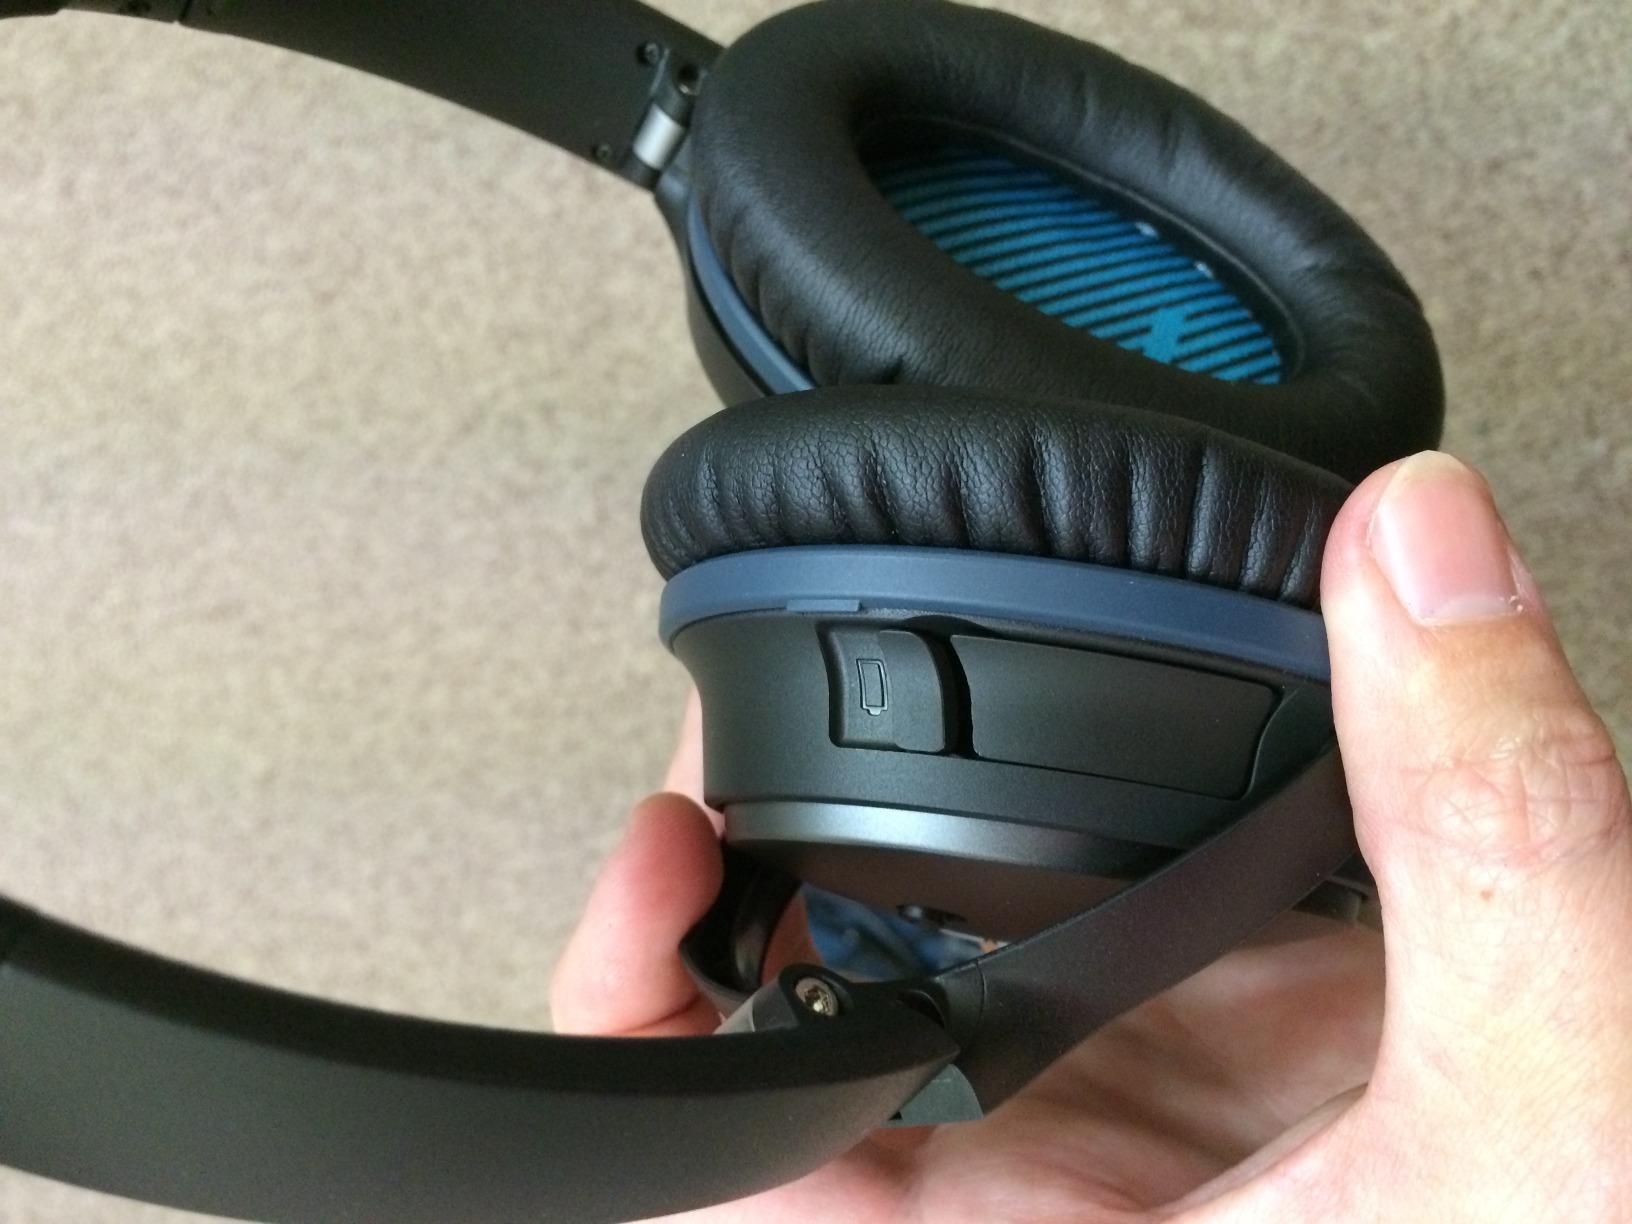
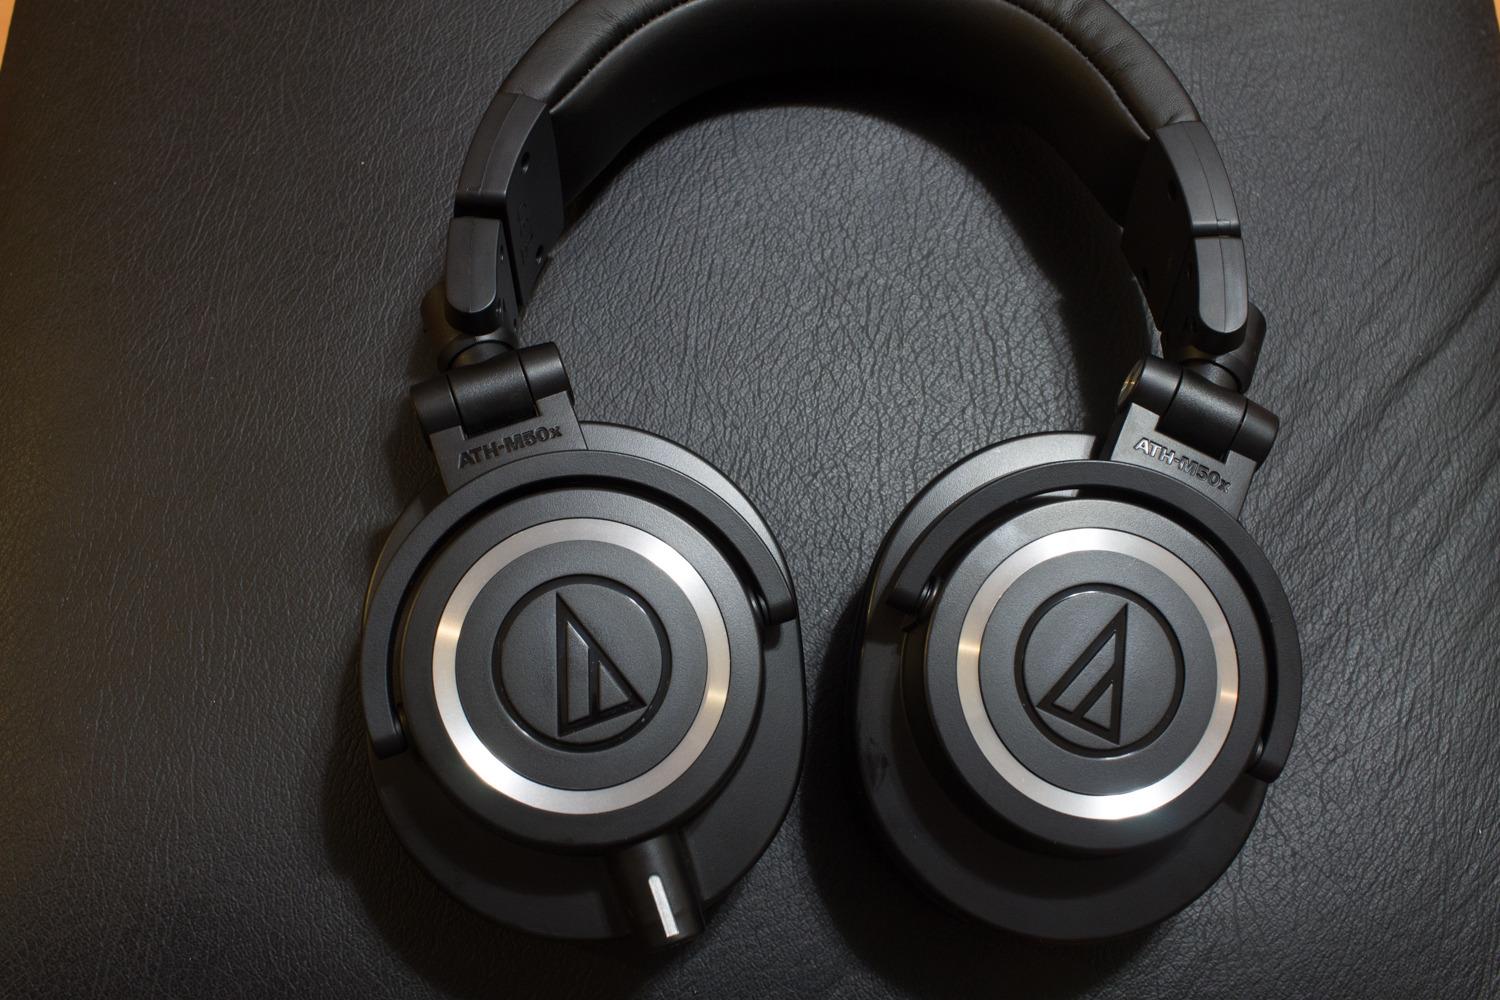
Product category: headphones
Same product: no